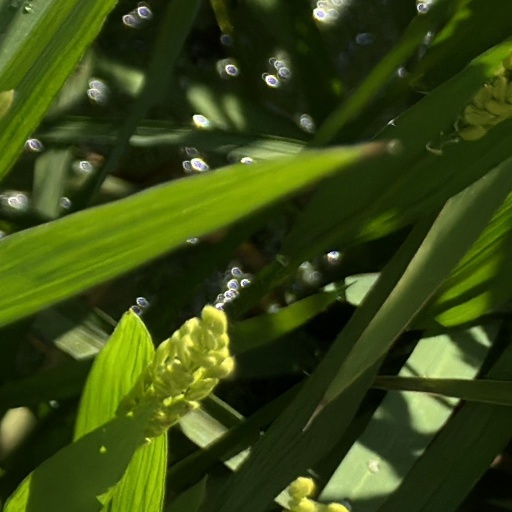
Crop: rice